German revolutions of 1848–1849

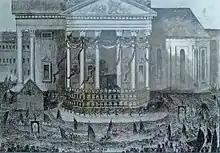
The dead are laid out on the Gendarmenmarkt, Berlin.

A Constituent National Assembly was elected from various German states in late April and early May 1848 and gathered in St. Paul's Church in Frankfurt am Main on 18 May 1848. The deputies consisted of 122 government officials, 95 judges, 81 lawyers, 103 teachers, 17 manufacturers and wholesale dealers, 15 physicians, and 40 landowners. A majority of the Assembly were liberals. It became known as the "professors' parliament", as many of its members were academics in addition to their other responsibilities. The one working-class member was Polish and, like colleagues from the Tyrol, not taken seriously.